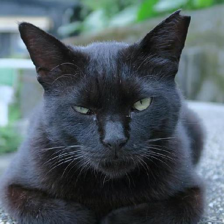
Label: animals